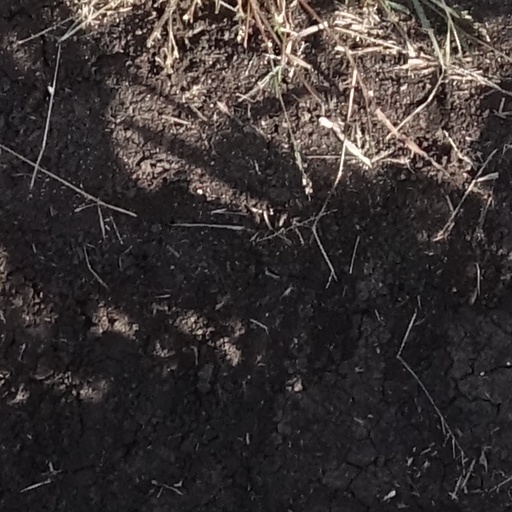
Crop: sorghum